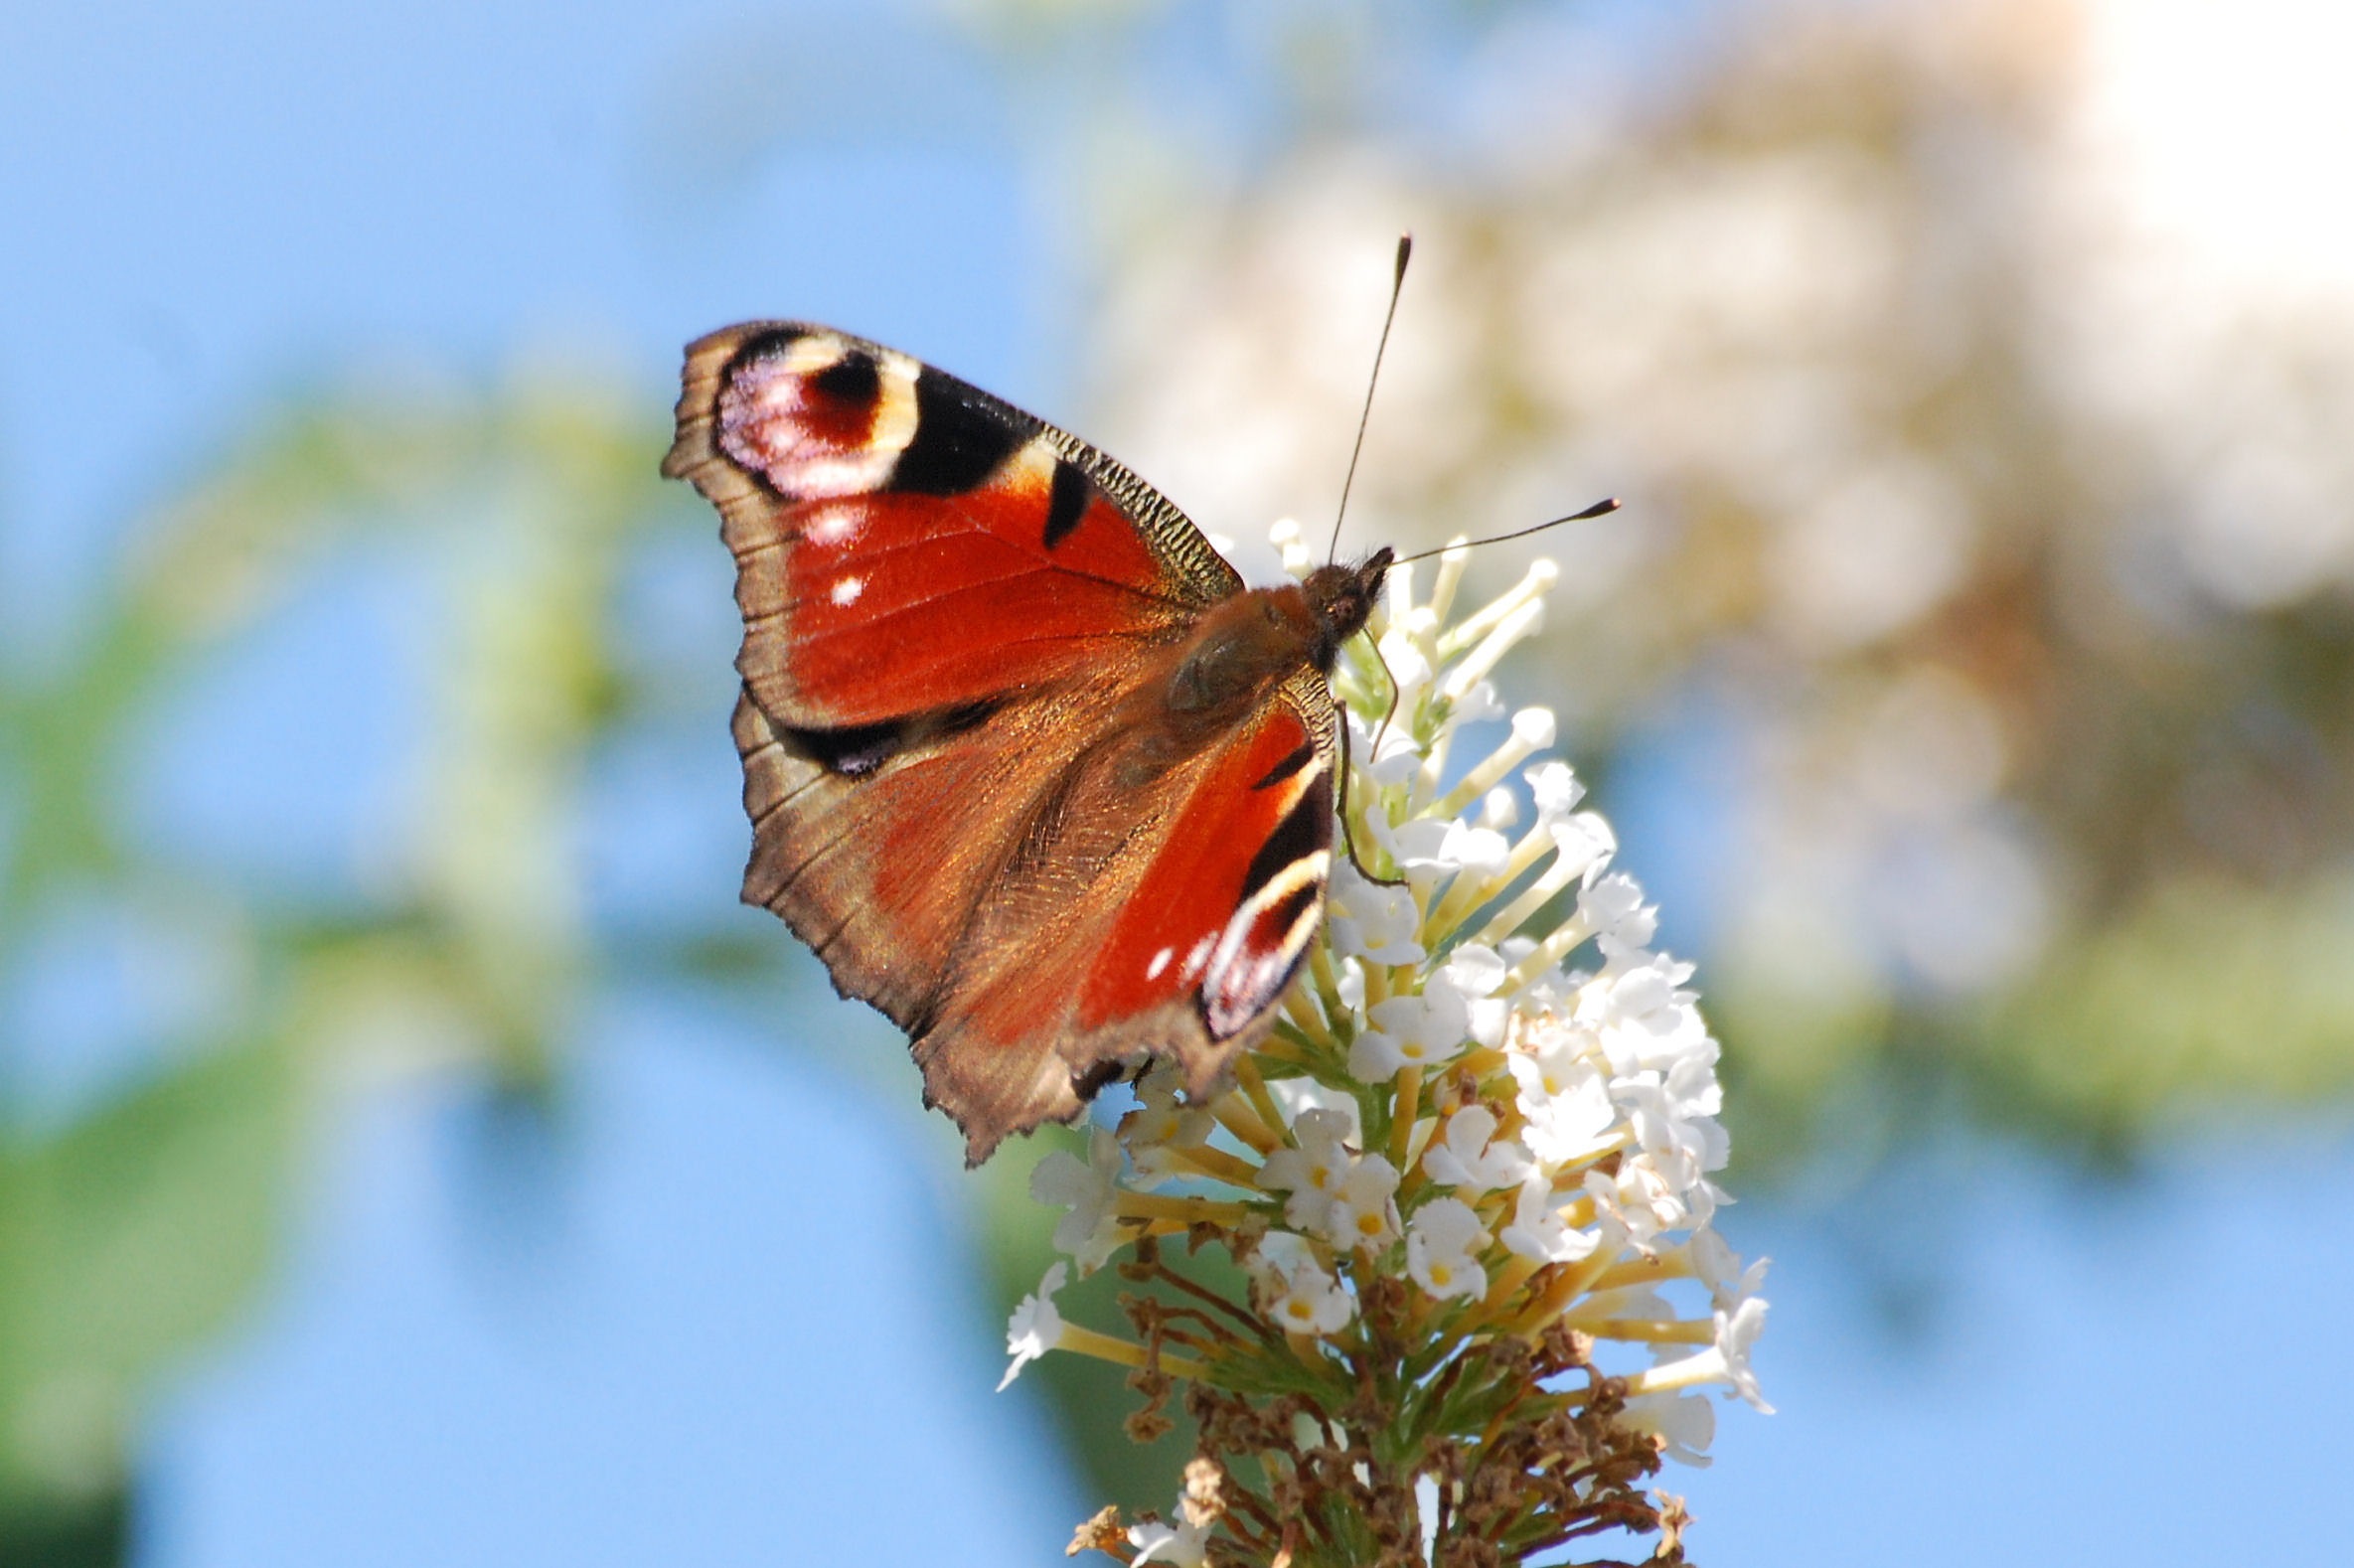
nature, wing, photography, leaf, flower, antenna, insect, butterfly, colorful, fauna, invertebrate, peacock, close up, monarch butterfly, nectar, macro photography, arthropod, pollinator, moths and butterflies, lycaenid